Soni (film)

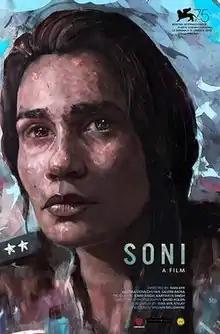
Netflix release poster

Soni is a 2018 Indian Hindi-language crime drama film directed by Ivan Ayr. Produced by Kimsi Singh and Kartikeya Narayan Singh, the film stars Geetika Vidya Ohlyan and Saloni Batra in the lead roles. It was written by Ayr and Kislay and chronicles the life of police officer Soni (Ohlyan) and her superintendent in Delhi Police Kalpana (Batra), who deal with crimes against women in the city.